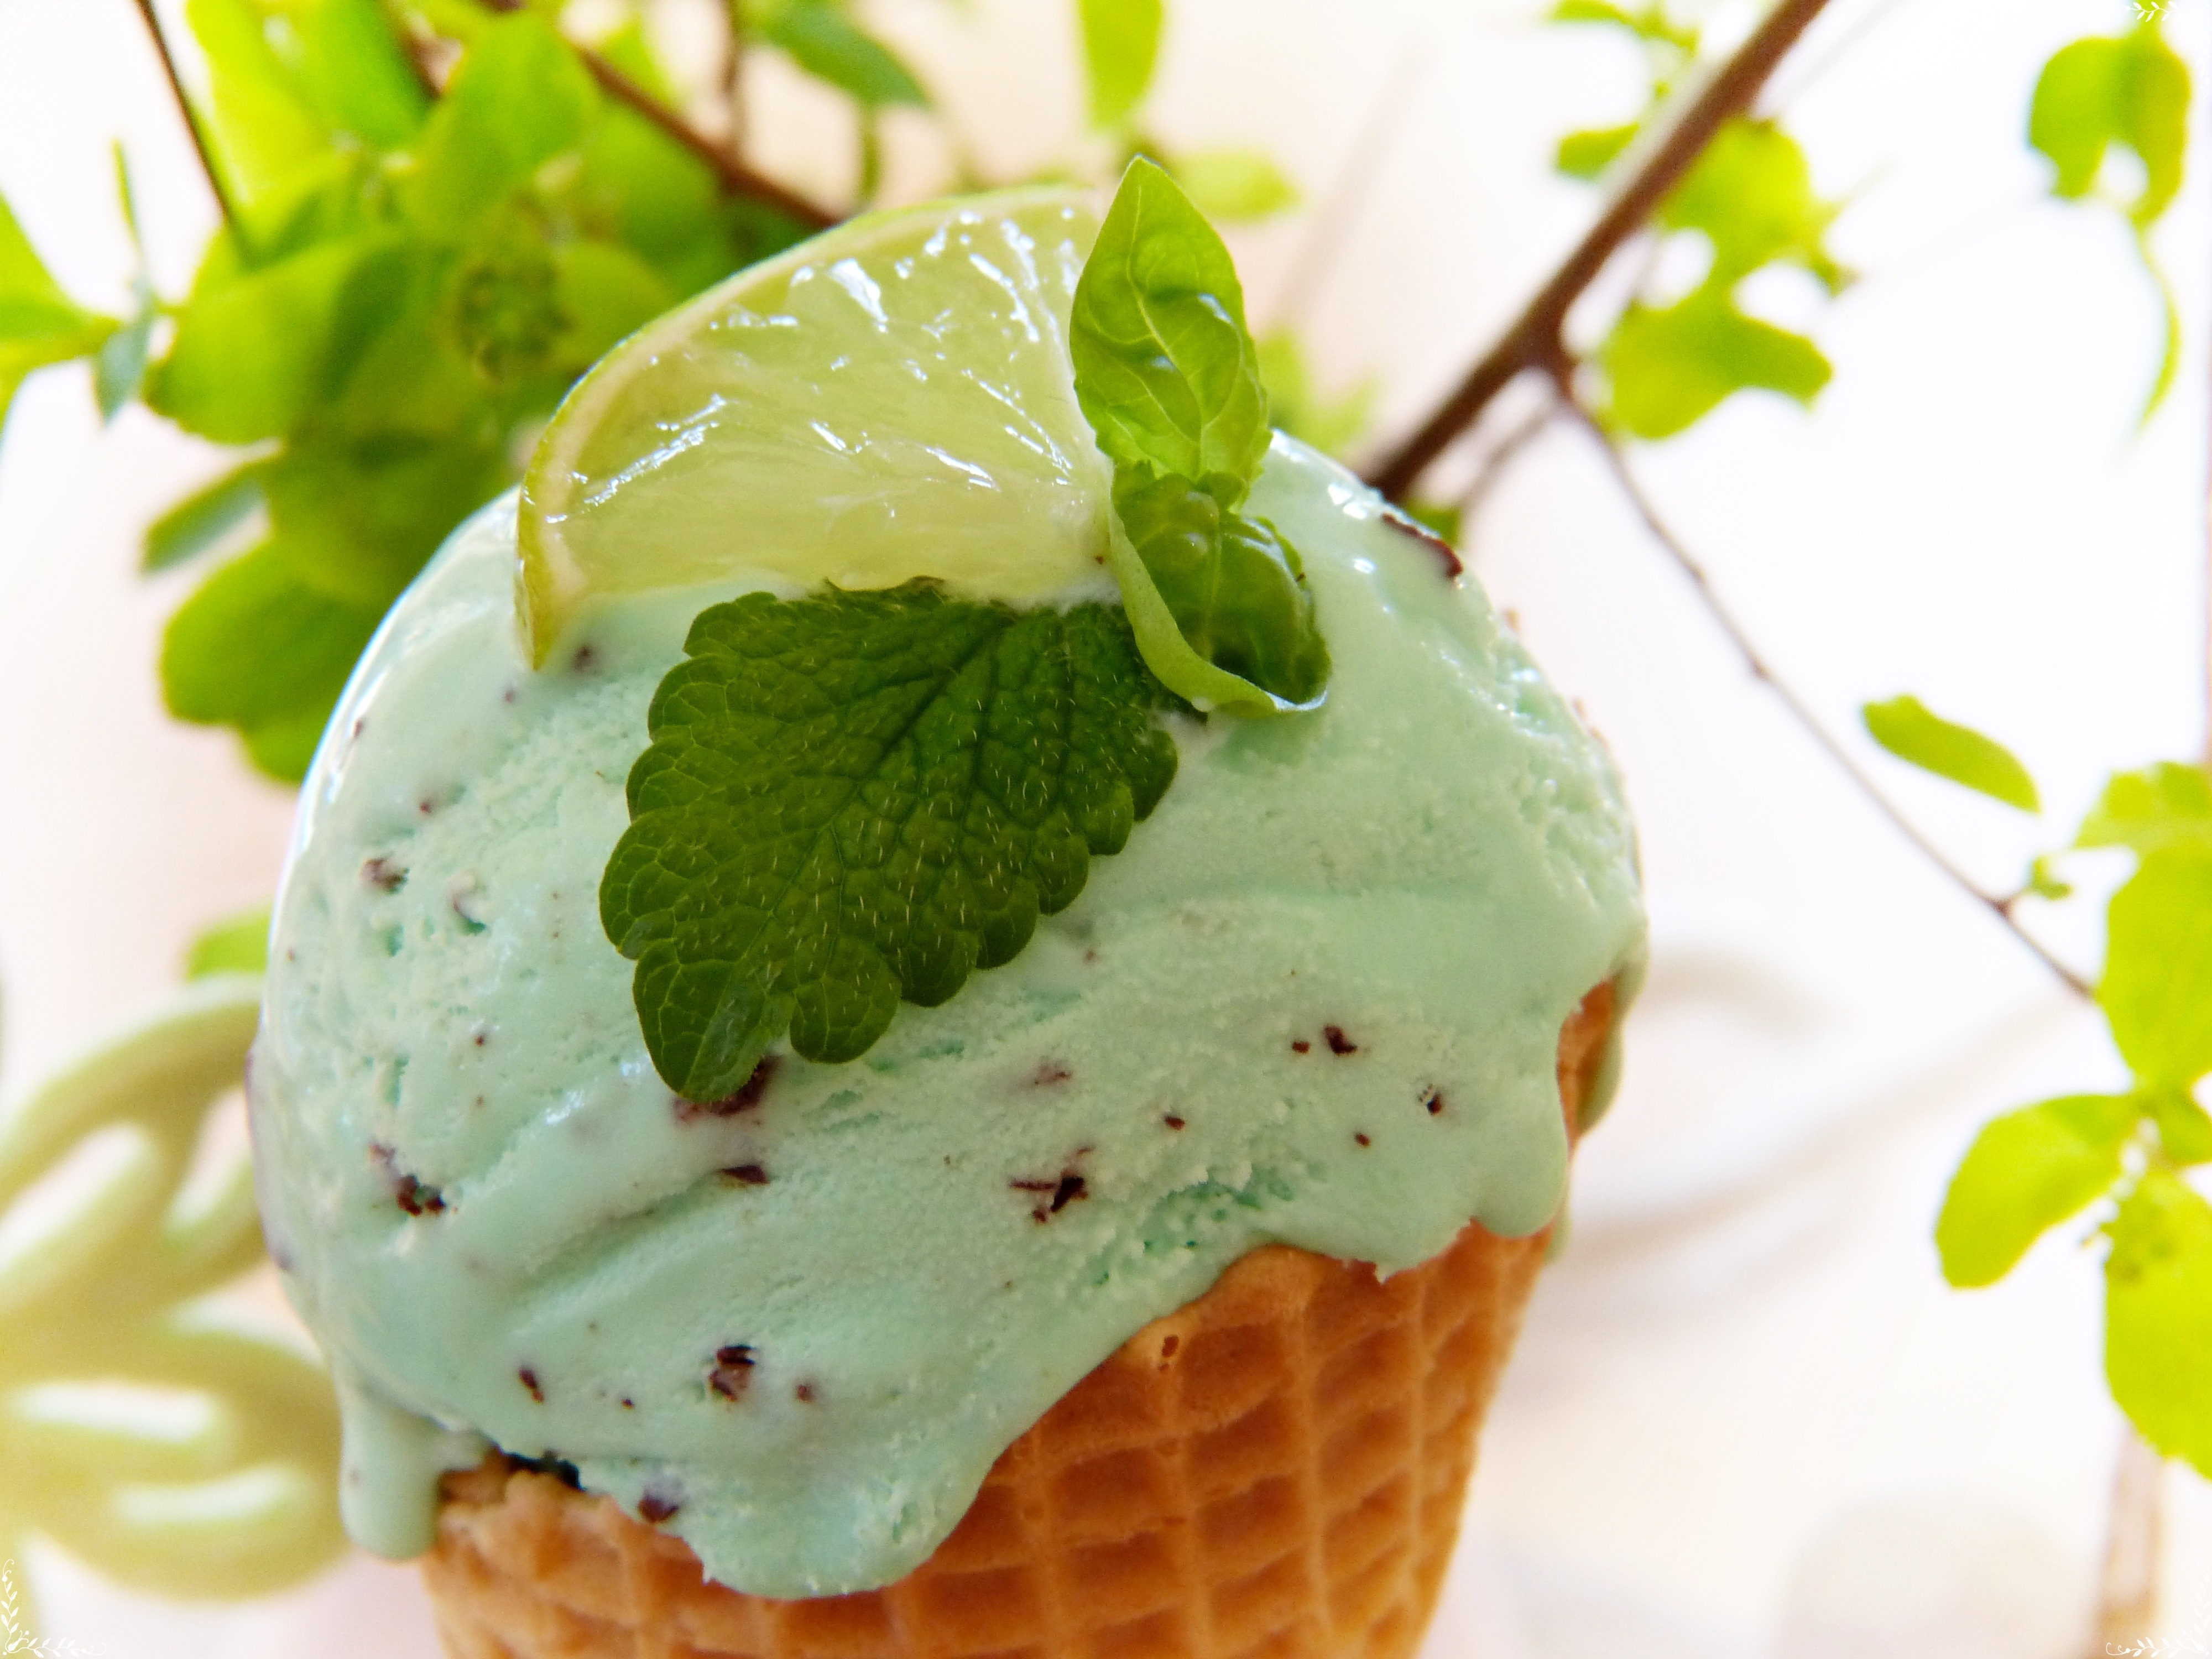
plant, sun, fruit, sweet, summer, ice, dish, food, spring, produce, holiday, breakfast, chocolate, ice cream, dessert, delicious, dairy product, mint, lemon, basil, lime, ice cream cone, coconut, sugar, icing, holidays, melt, diet, enjoy, peppermint, citrus, stevia, ice cream parlour, flowering plant, gluten free, land plant, key lime